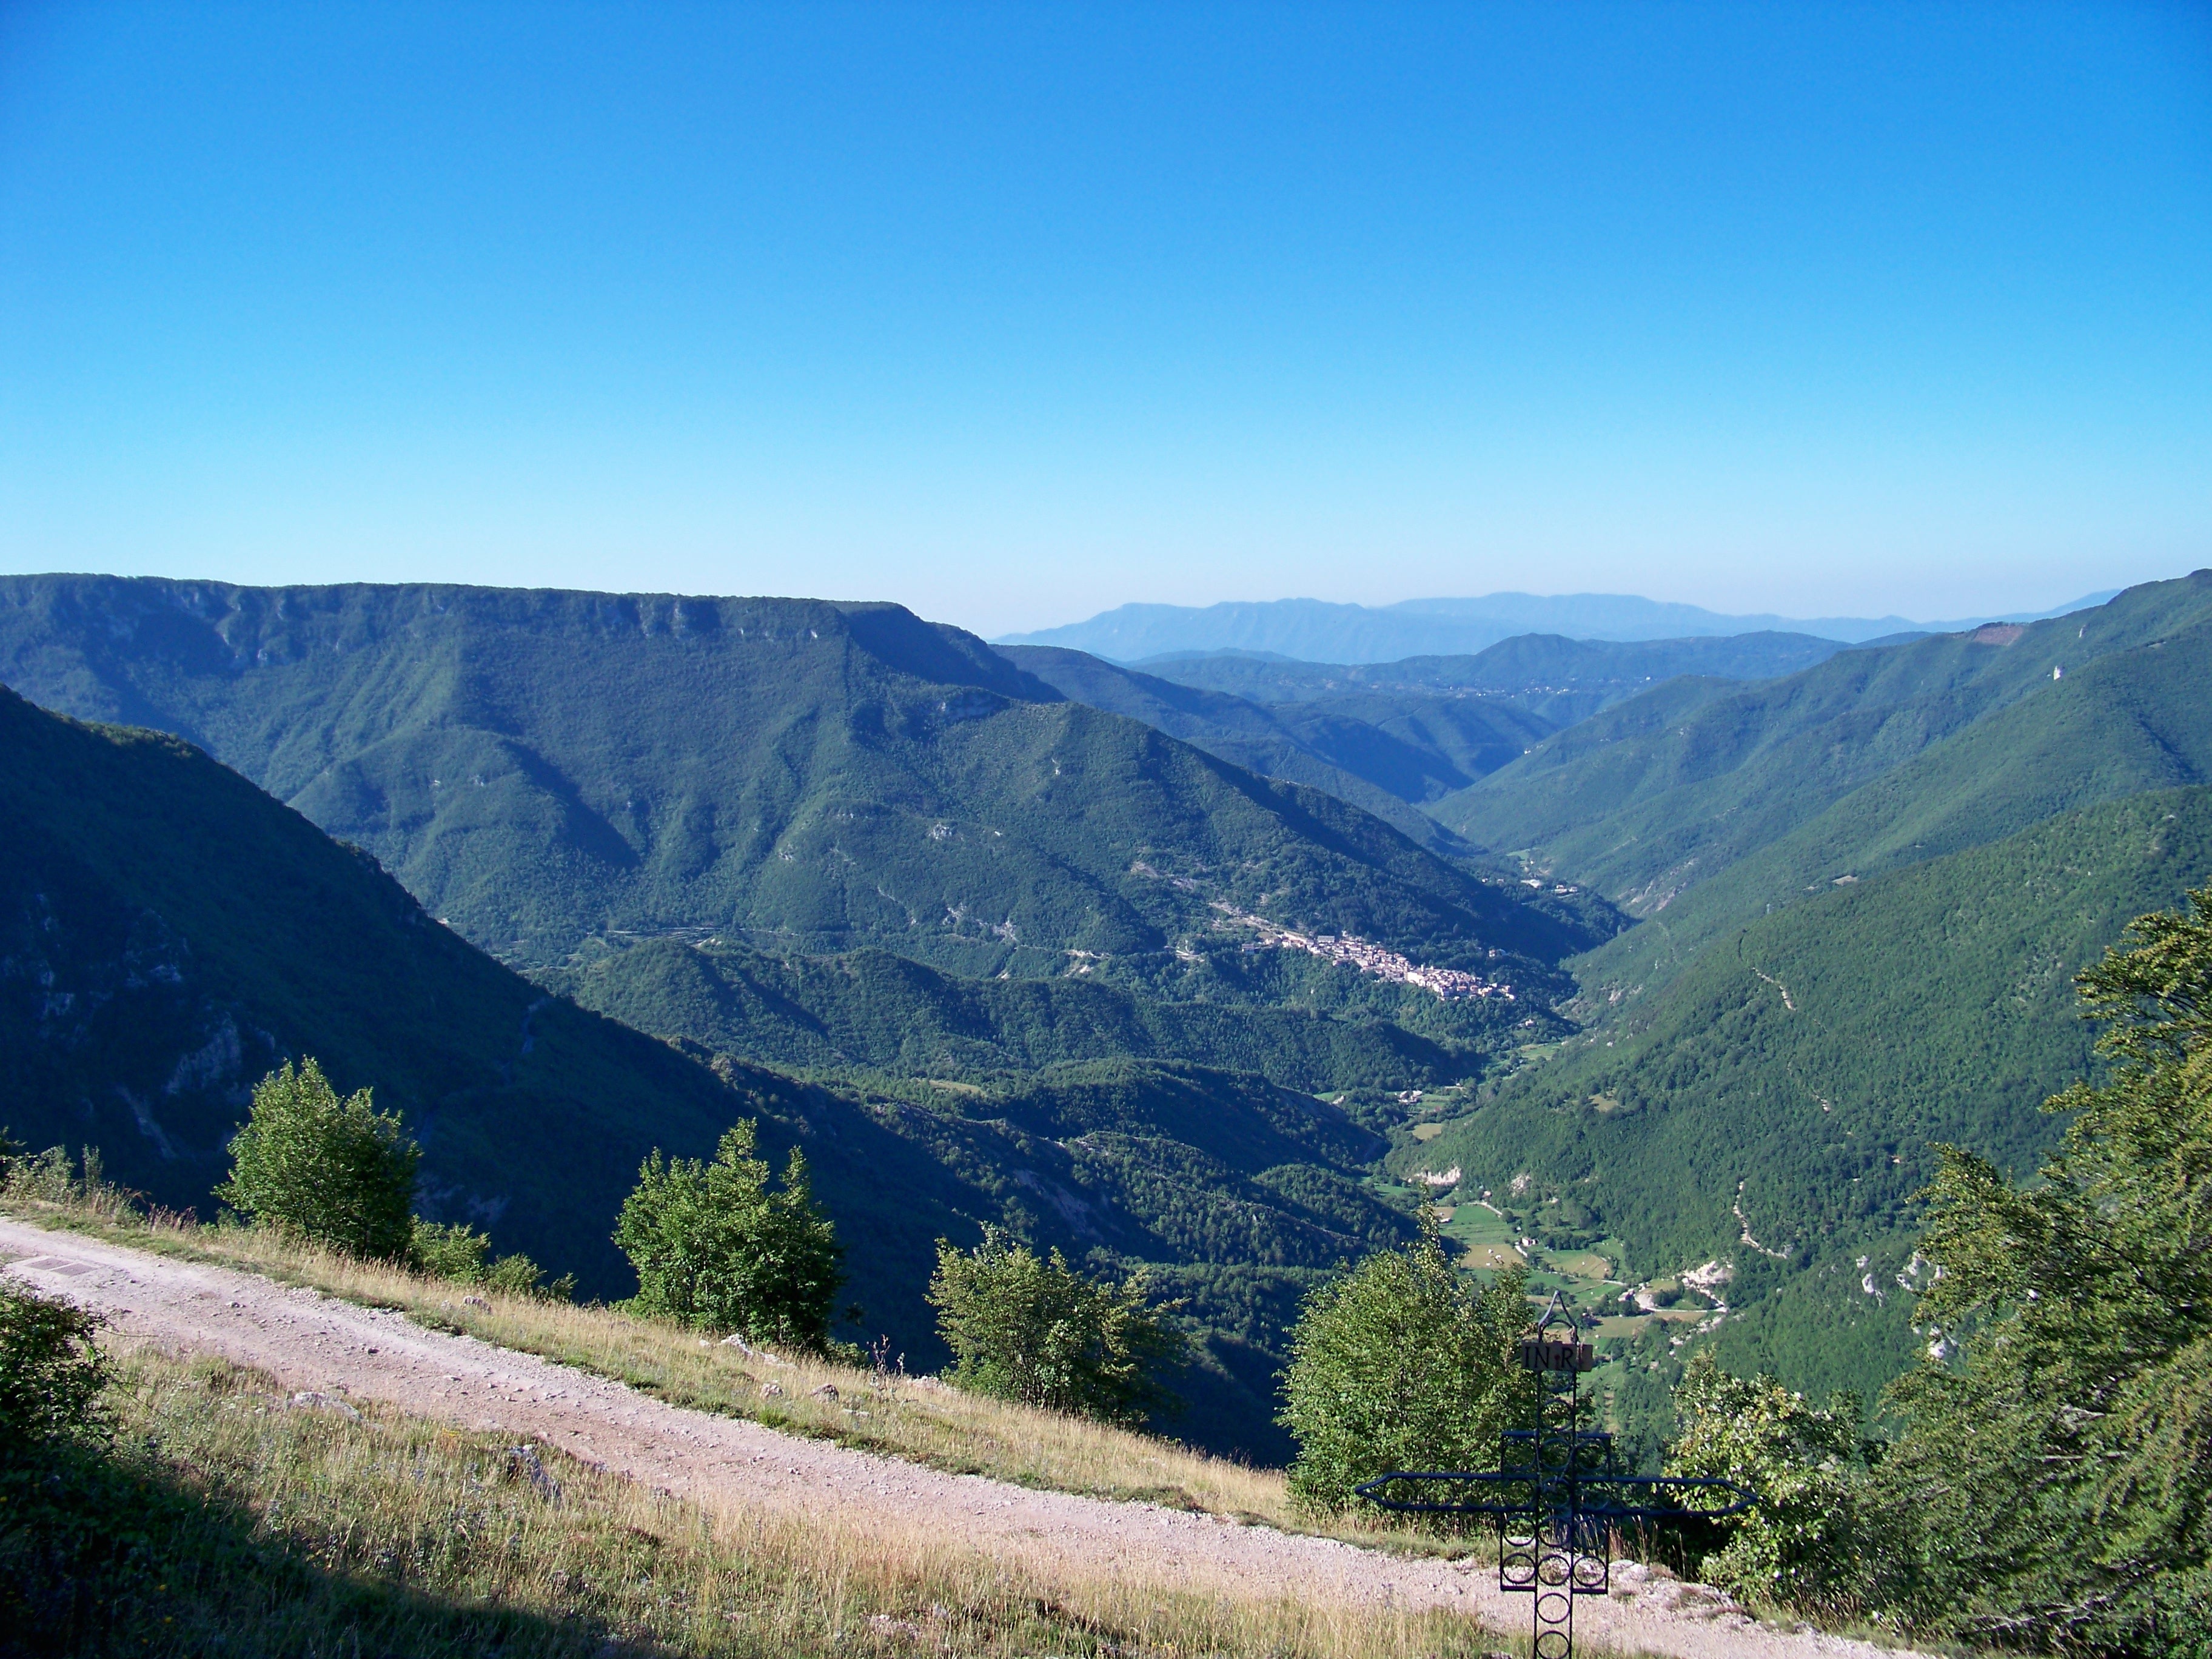
landscape, nature, walking, mountain, trail, meadow, hill, valley, mountain range, italy, ridge, alps, plateau, fell, landform, lazio, mountain pass, geographical feature, mountainous landforms, vallepietra